Joan Cushing

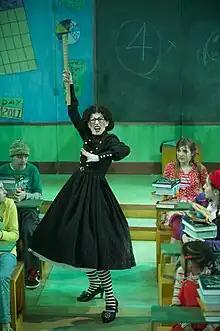
Dress rehearsal for musical Miss Nelson Is Missing! at the First Stage Theatre of Milwaukee on April 27, 2011. Photographed by Mark Frohna.

Cushing's theatre writing took a new direction after she was commissioned in 2001 by Imagination Stage to adapt the popular children's book "Miss Nelson Is Missing!" by author Harry Allard and illustrator James Marshall. She developed the book into a musical for their theatre at White Flint Mall. This would be her first Theatre for Young Audiences (TYA) project. "It is a very edgy, witty, clever book," Cushing told "The Washington Post." "I like writing for other people. I'm not performing right now." The story is about a class of uncontrollable kids at Horace B. Smedley Elementary School whose sweet teacher, Miss Nelson, stops showing up. In her place is the ferocious hag, Miss Viola Swamp, who the children hate and fear. Suddenly the children have a new appreciation for their missing teacher. Cushing used much of the language of the book in the script and lyrics (such as the kids considering if "a swarm of angry butterflies" took their teacher away). She interspersed items for adults to enjoy, such as theatre references, local topics, and politics. This show was performed as far away as China and Papua New Guinea, and remained in production through 2023. Describing a production at the Manhattan Children's Theater in 2005, "The New York Times" reviewer Laurel Graeber said, "A gifted playwright and composer, Ms. Cushing has created a musical that will charm anyone who has ever sat in front of a schoolteacher's desk – or, for that matter, behind it."